Henri de Miffonis

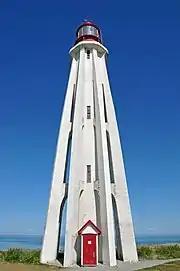
The octagonal reinforced concrete tower of the Pointe-au-Père Lighthouse with flying buttresses

Along with the lighthouses of Pointe-au-Père, île Caribou, and Estevan Point, nine of the lighthouses constructed between 1906 and 1914 were constructed with the patented design of Miffonis, i.e., a prismatic form and a tower that is hexagonal or octagonal featuring flying buttresses. This architecture seems to have been reserved for the tallest constructions, all carried out between 1906 and 1912. It was not used thereafter although Anderson considered the concrete achievements to be "the ultimate completion in the art of building lighthouses".